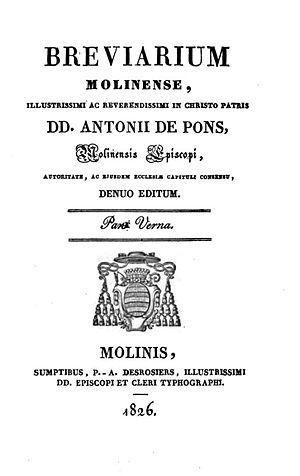
Page de garde du Breviarum Molinense. Bréviaire édité pour son diocèse par Mgr de Pons, évêque de Moulins, 1826
Le diocèse de Moulins est une circonscription ecclésiastique de l'Église catholique romaine dont le territoire correspond actuellement aux limites administratives du département de l'Allier.